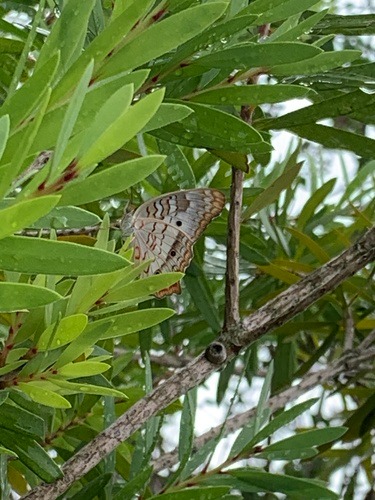
Scientific name: Anartia jatrophae
Common name: White peacock
Family: Nymphalidae
Order: Lepidoptera
Pollinator type: Primary pollinator
Habitat: Gardens, parks, and open areas
Geographic range: Southern United States to Argentina
Conservation status: Least Concern